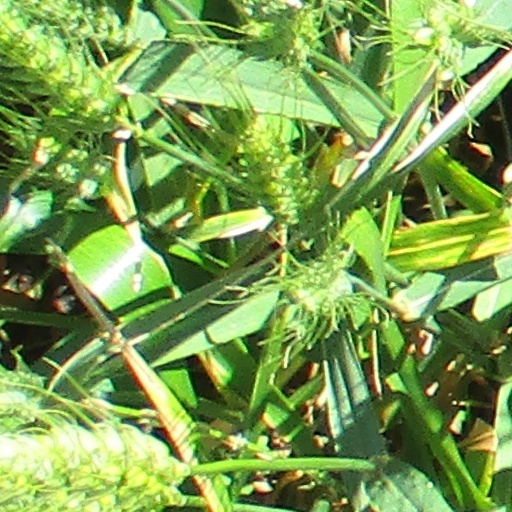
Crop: wheat